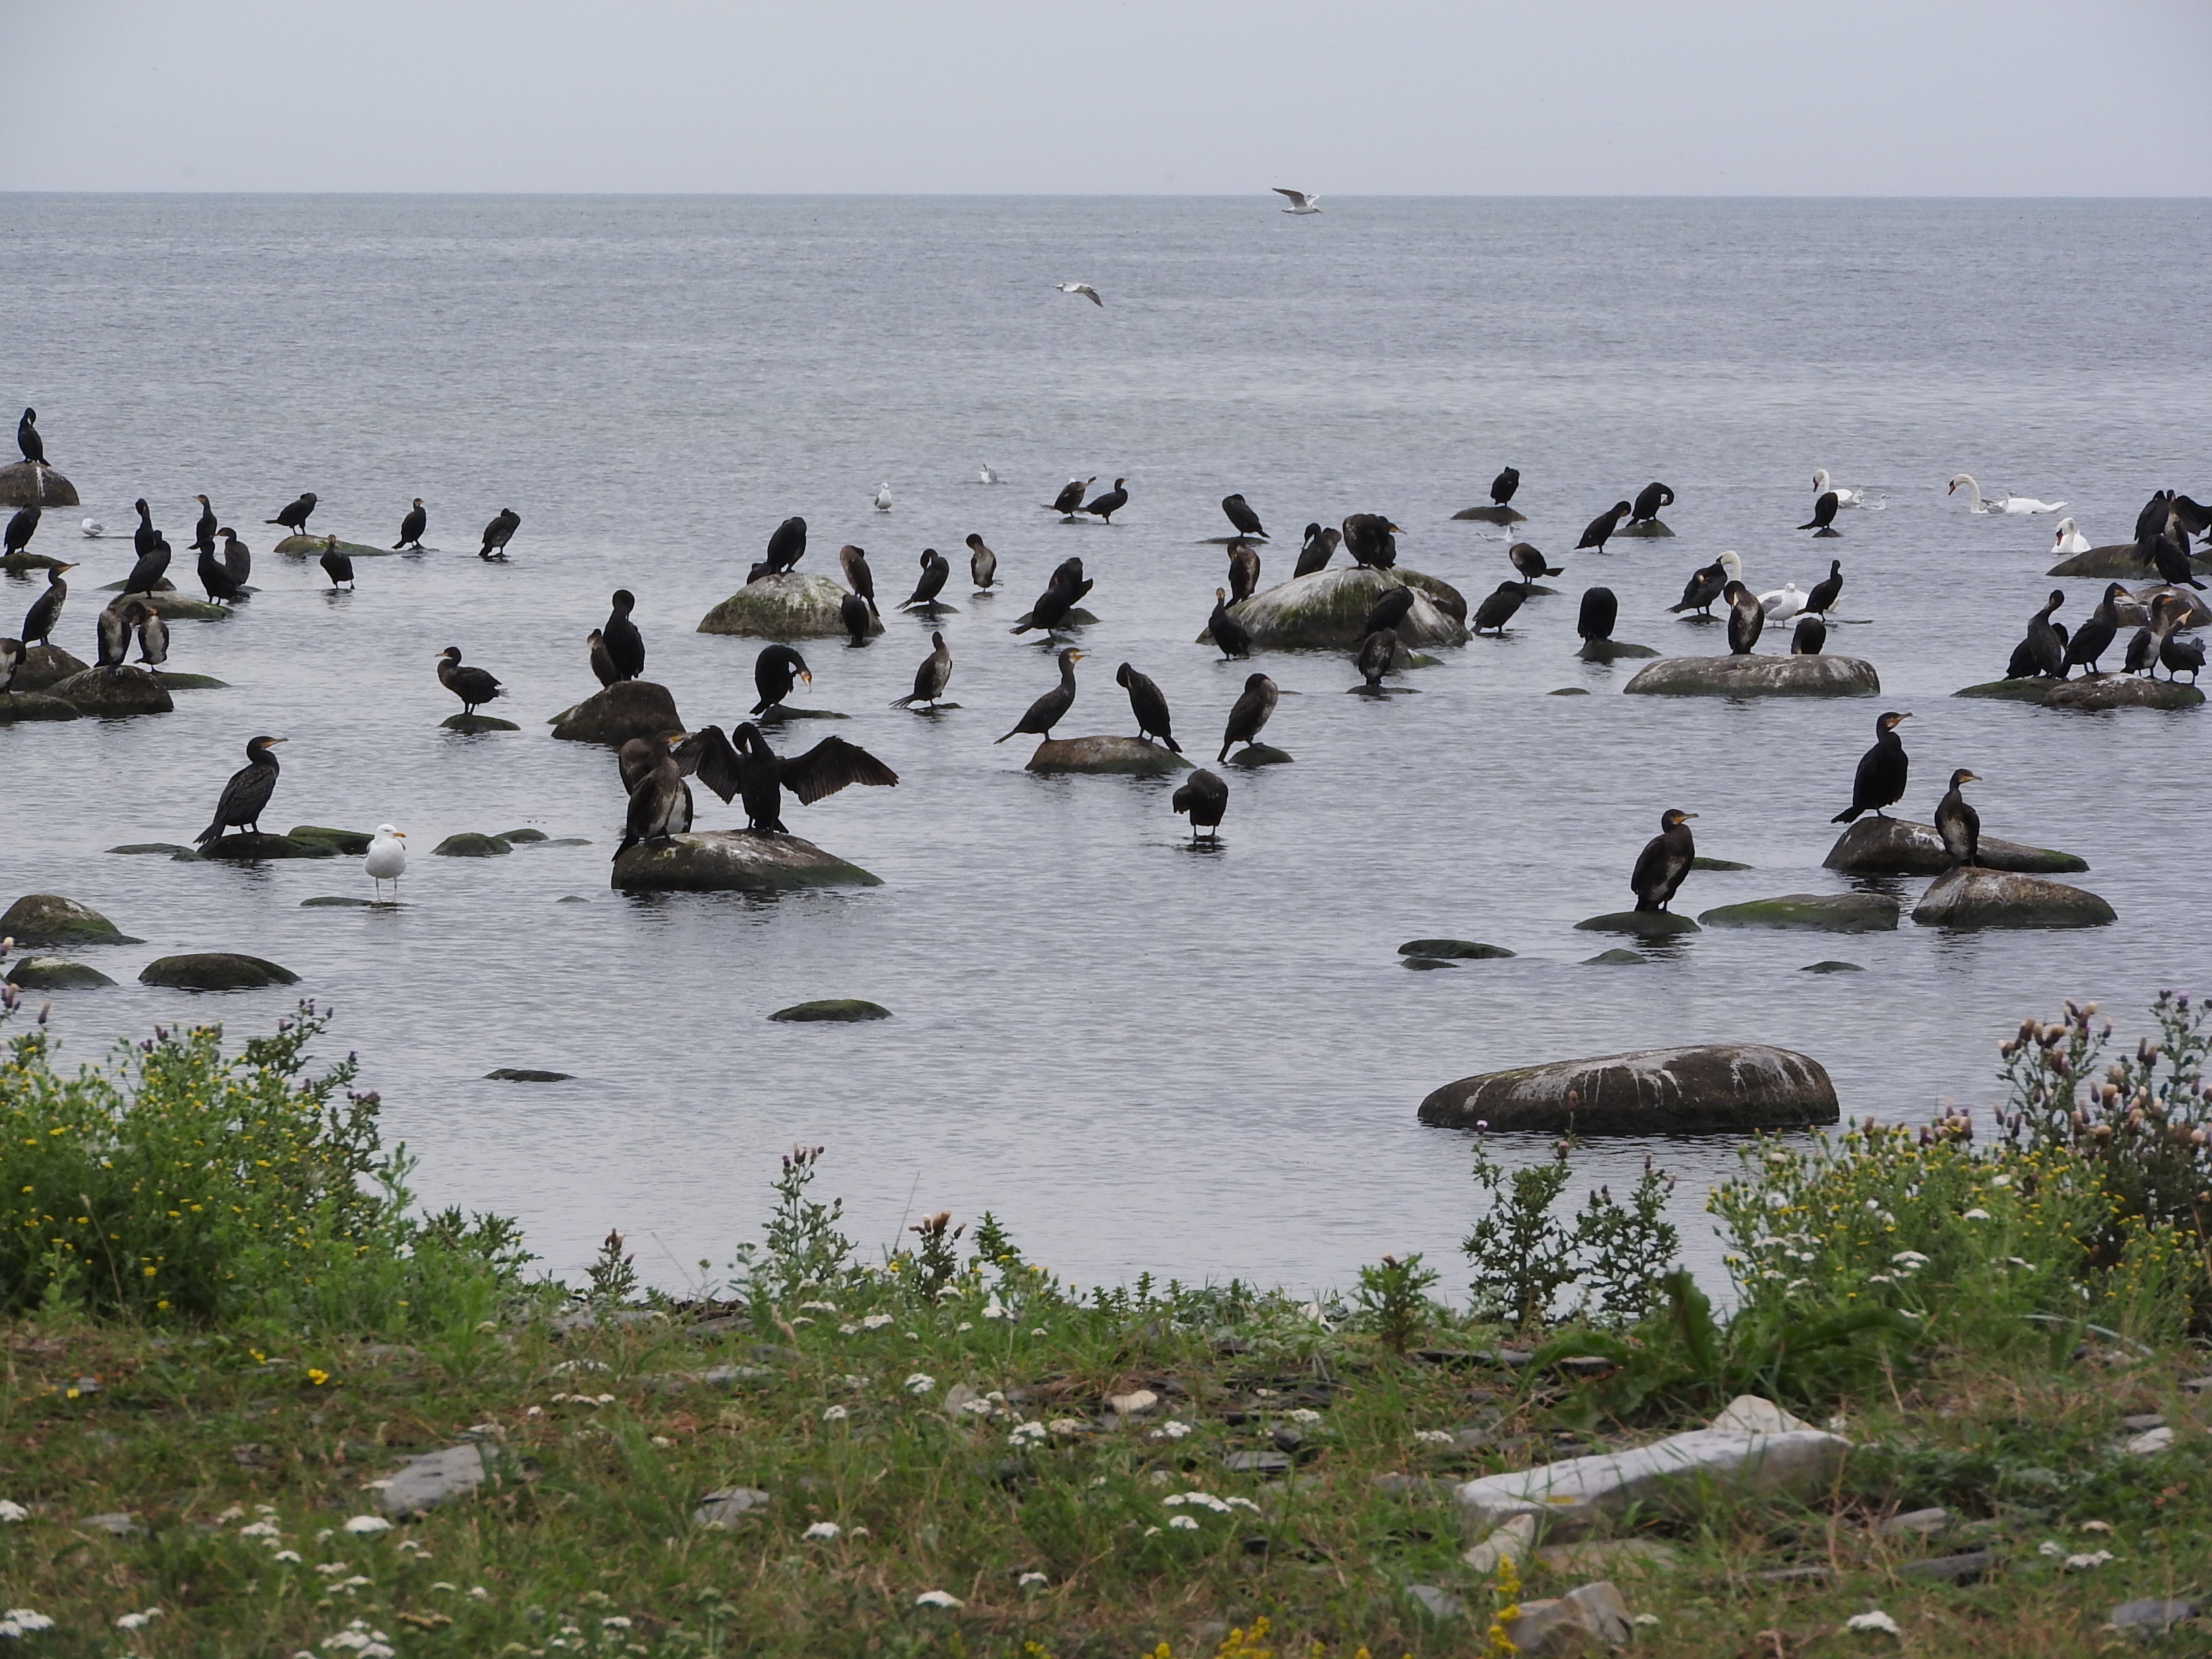
beach, sea, coast, bird, shore, wildlife, fauna, birds, gulls, wings, swans, wetland, cormorant, water bird, phalacrocorax, mudflat, covey